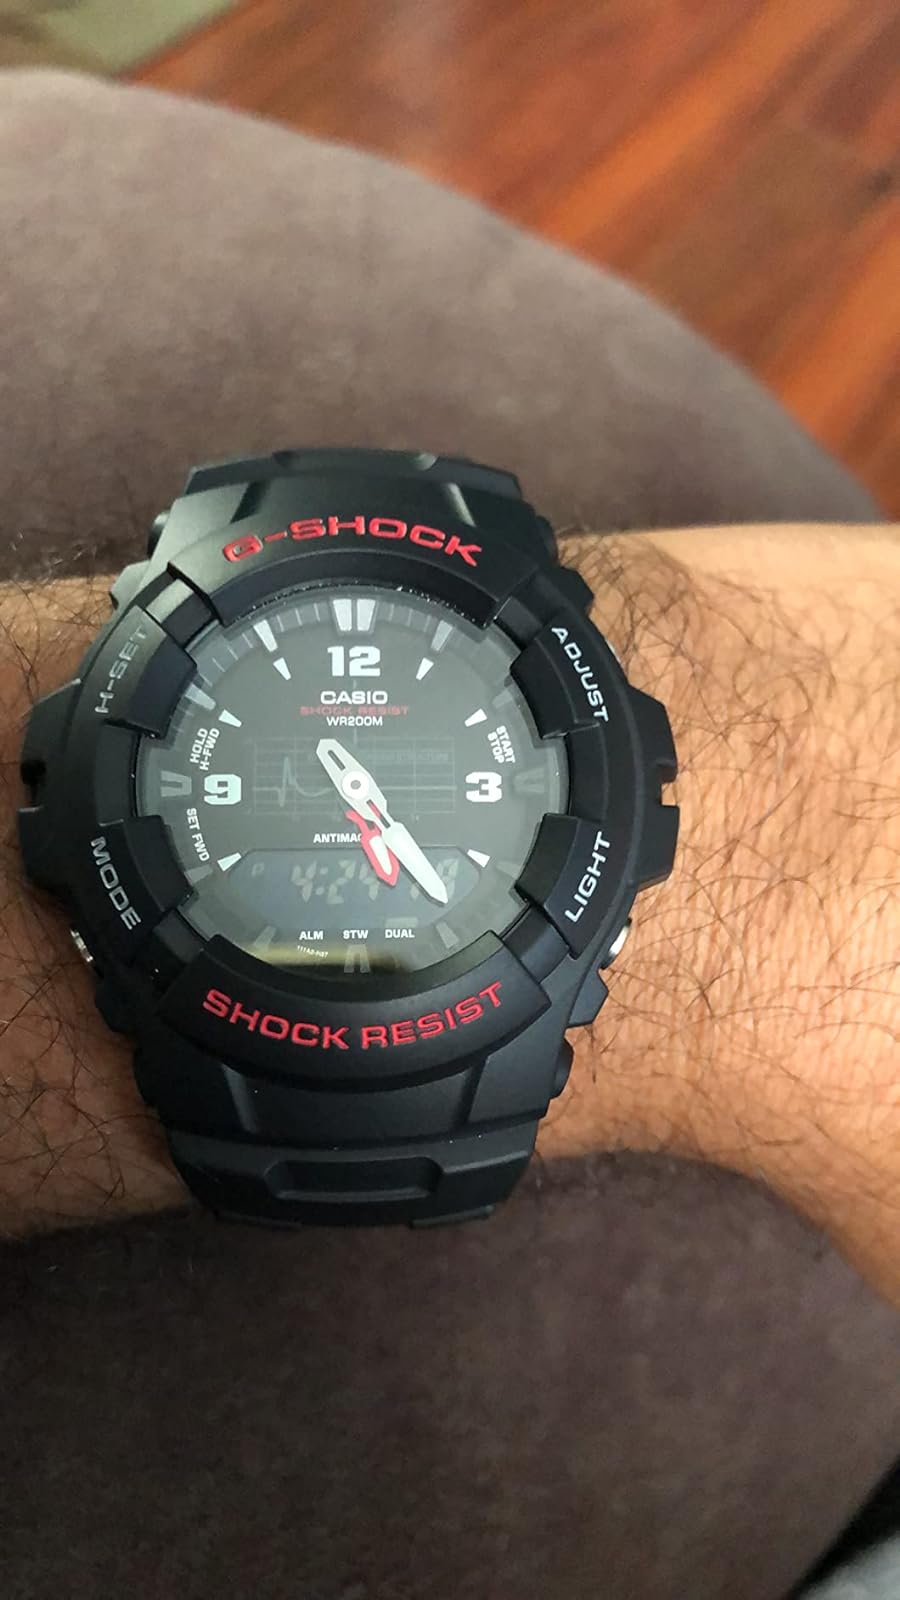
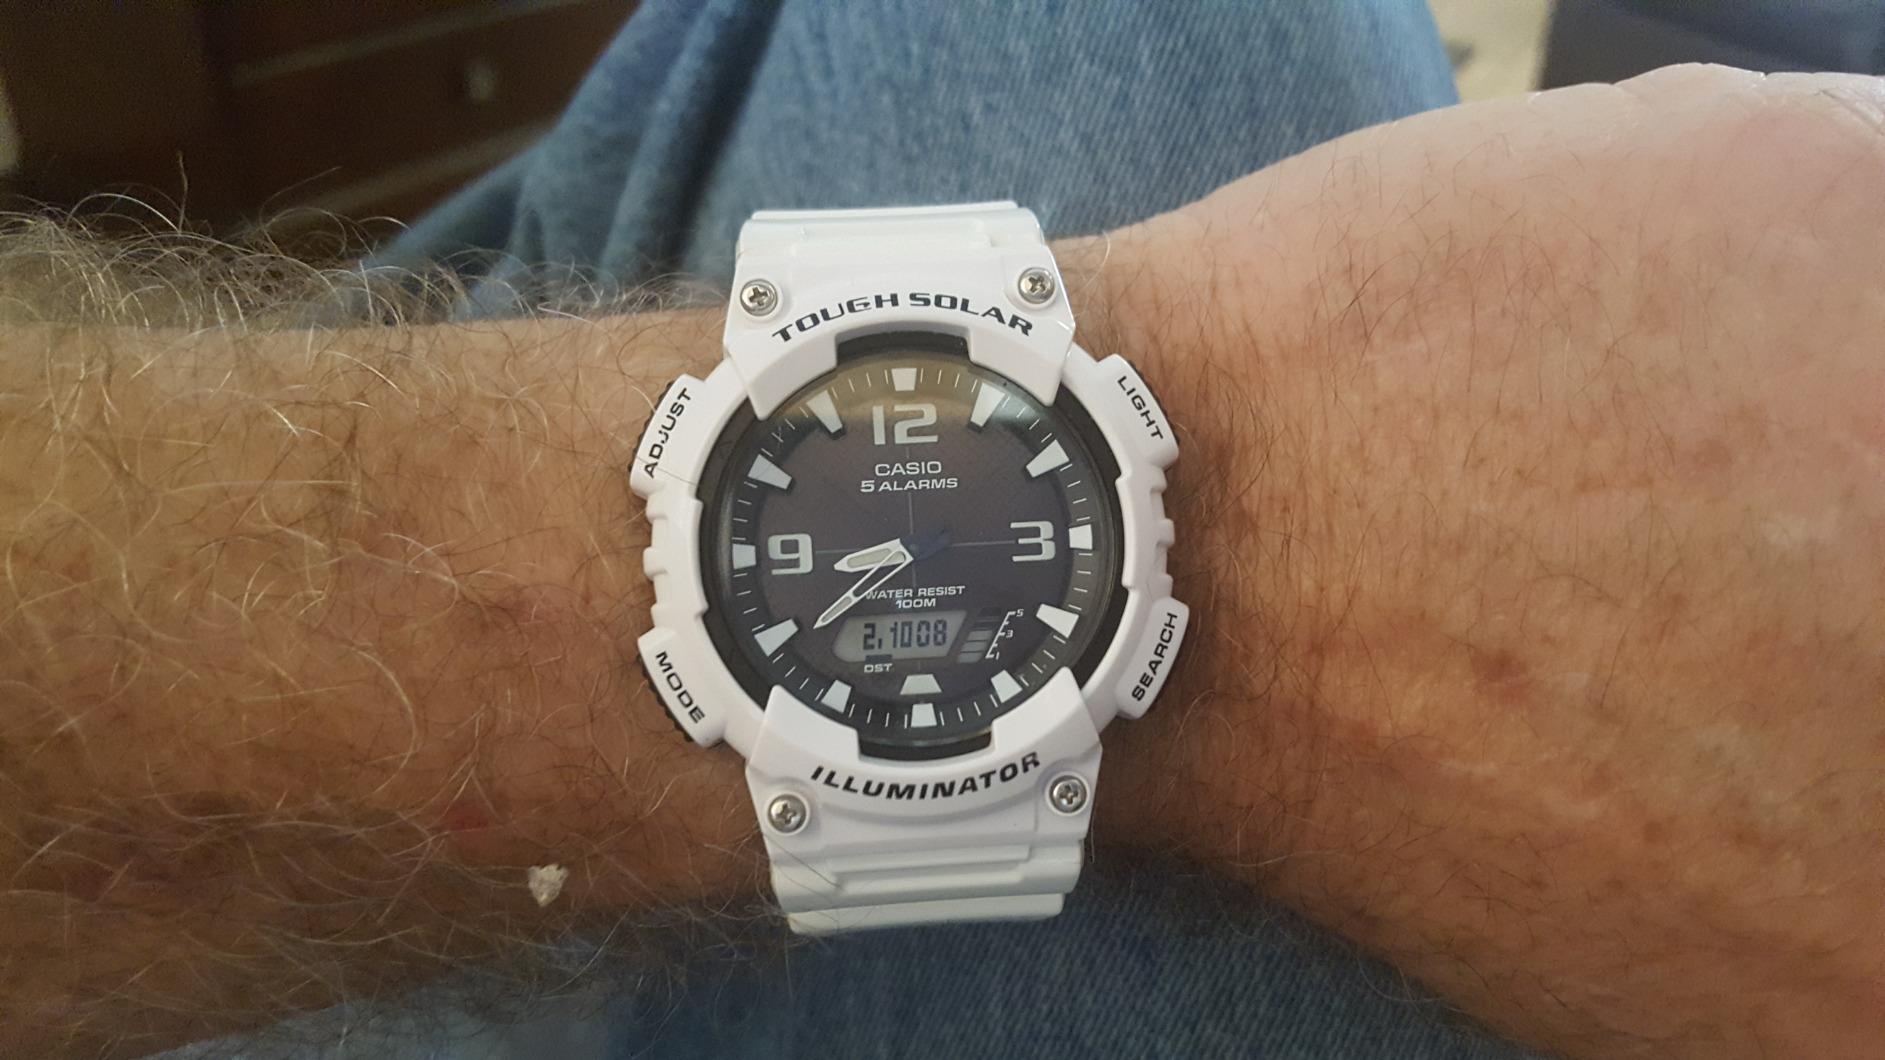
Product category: accessories_watch
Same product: no